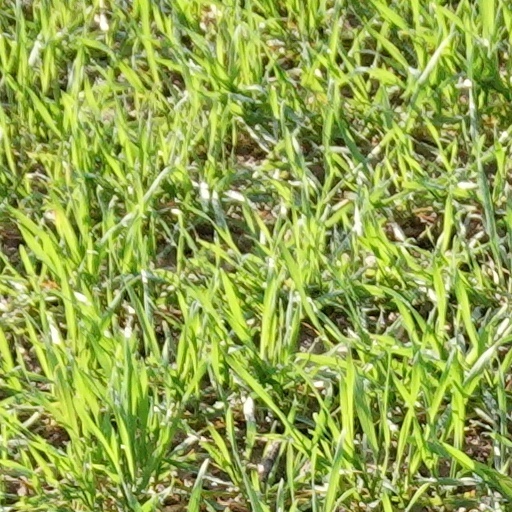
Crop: wheat